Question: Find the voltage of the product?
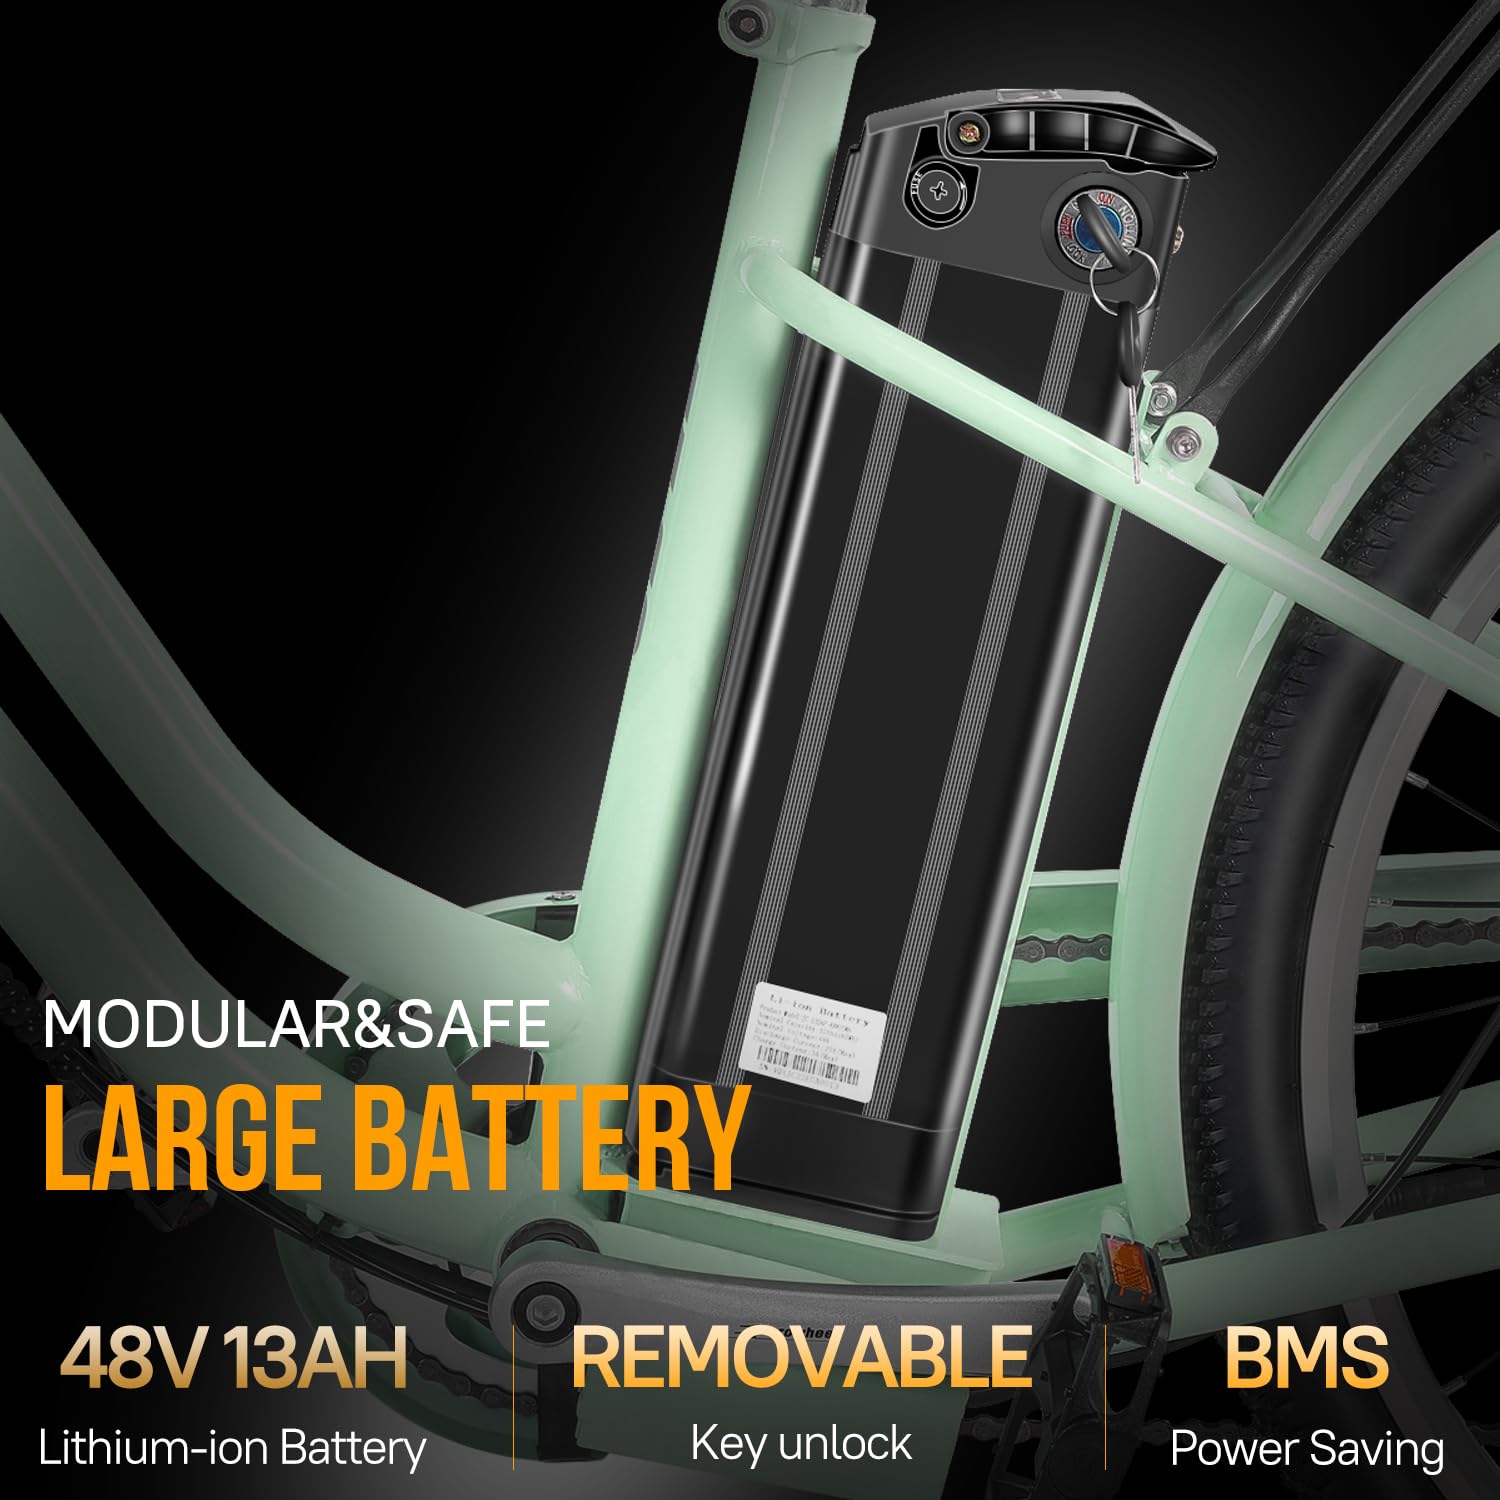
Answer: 48.0 volt